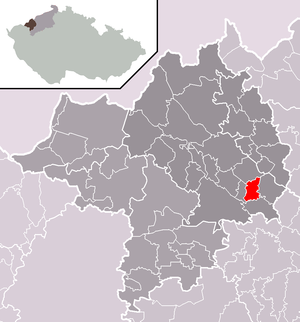
Nezabylice est une commune du district de Chomutov, dans la région d'Ústí nad Labem, en Tchéquie. Sa population s'élevait à 211 habitants en 2018.